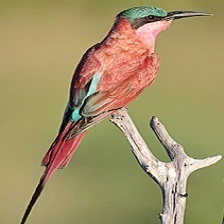
Species: CARMINE BEE-EATER
Scientific name: MEROPS NUBICOIDES
ImageNet parent category: bee_eater